Oromay

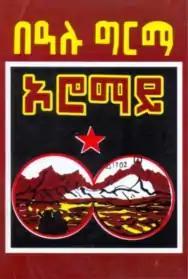

Oromay (Eritrean language: ፍሬ አልባ, "pointless", borrowed from the Italian "oramai") is an Amharic-language novel, published in 1983. It was written by Baalu Girma. The novel presents a cynical account on the Red Star Campaign of the Derg military junta. The book was published by the Kuraz Publishing Agency in Addis Ababa. In spite of a government ban on the book, it became widely read and famous. According to Ruth Iyob, the book presents "an accurate and compelling account of the events surrounding the failure of this campaign".